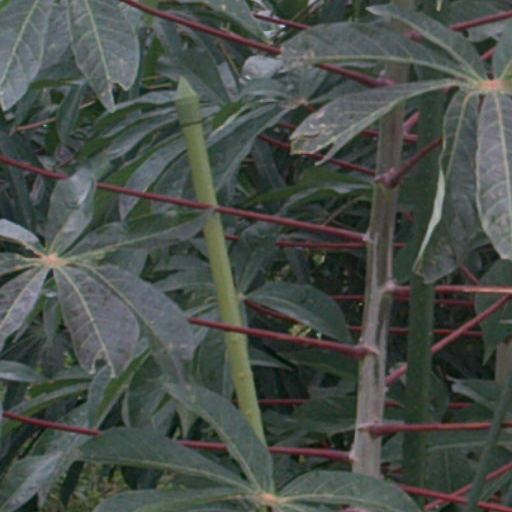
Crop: cassava